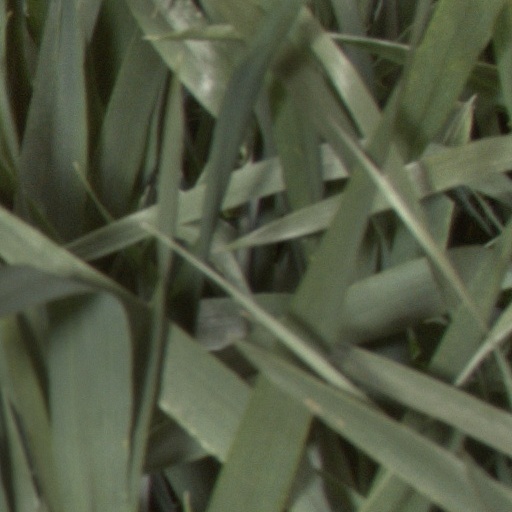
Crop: wheat